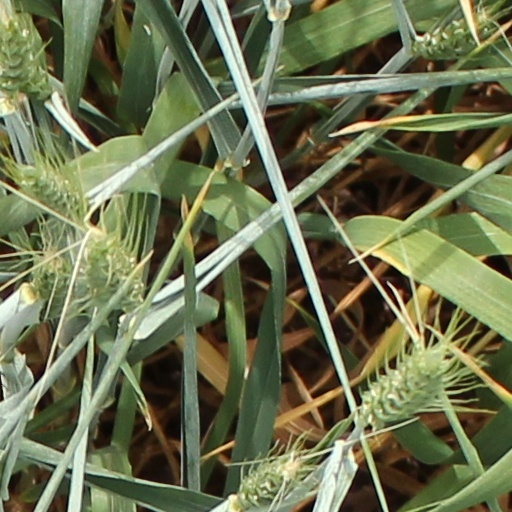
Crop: wheat